Education in Toronto

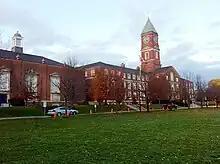
Upper Canada College in Toronto. Founded in 1829, it is the oldest independent school in Ontario.

There are several private elementary and secondary religious institutions based in Toronto. In addition, there are two privately managed religious school boards that operate schools in Toronto; the Centre for Jewish Education, and the Toronto Adventist District School Board.